Klimt University of Vienna Ceiling Paintings

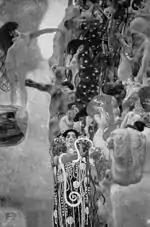
"Medicine", 1899–1907

"Medicine" was the second painting, presented in March 1901 at the tenth Secession Exhibition. It featured a column of semi-nude figures on the right hand side of the painting, representing the river of life. Beside it was a young nude female who floated in space, with a newborn infant at her feet, representing life. A skeleton represented death in the river of life. The only link between the floating woman and the river of bodies is two arms, the woman's and a man's as seen from behind. At the bottom of the painting Hygieia stood with the Aesculapian snake around her arm and the cup of Lethe in her hand, turning her back to mankind. Klimt conveyed an ambiguous unity of life and death, with nothing to celebrate the role of medicine or the science of healing. Upon display of the painting in 1901, Klimt was attacked by critics. An editorial in the "Medizinische Wochenschrift" complained that the painter had ignored doctors' two main achievements, prevention and cure.